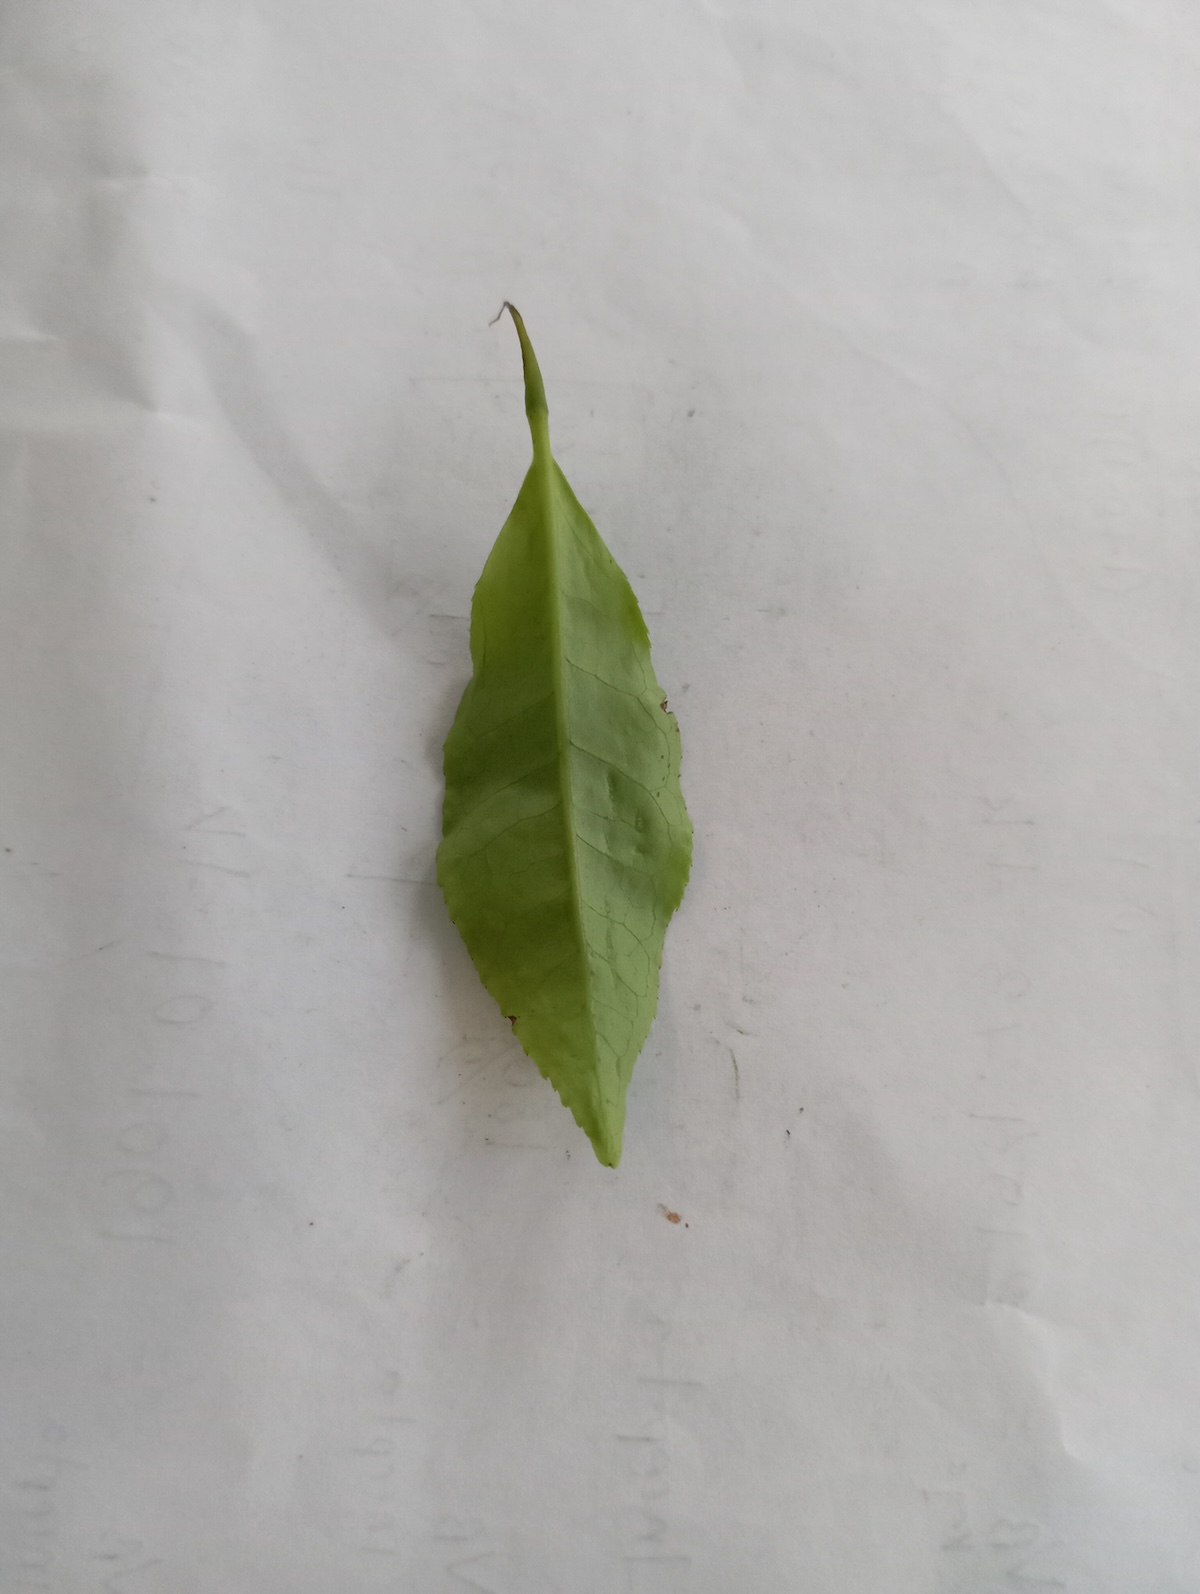
Label: Healthy leaf